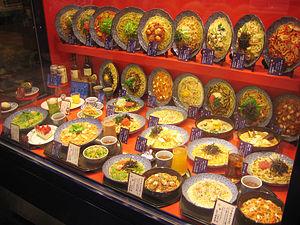
Tokyo-Ga est un documentaire allemand écrit et réalisé par Wim Wenders. Tourné en 1983, monté en 1984, le film est sorti en 1985.